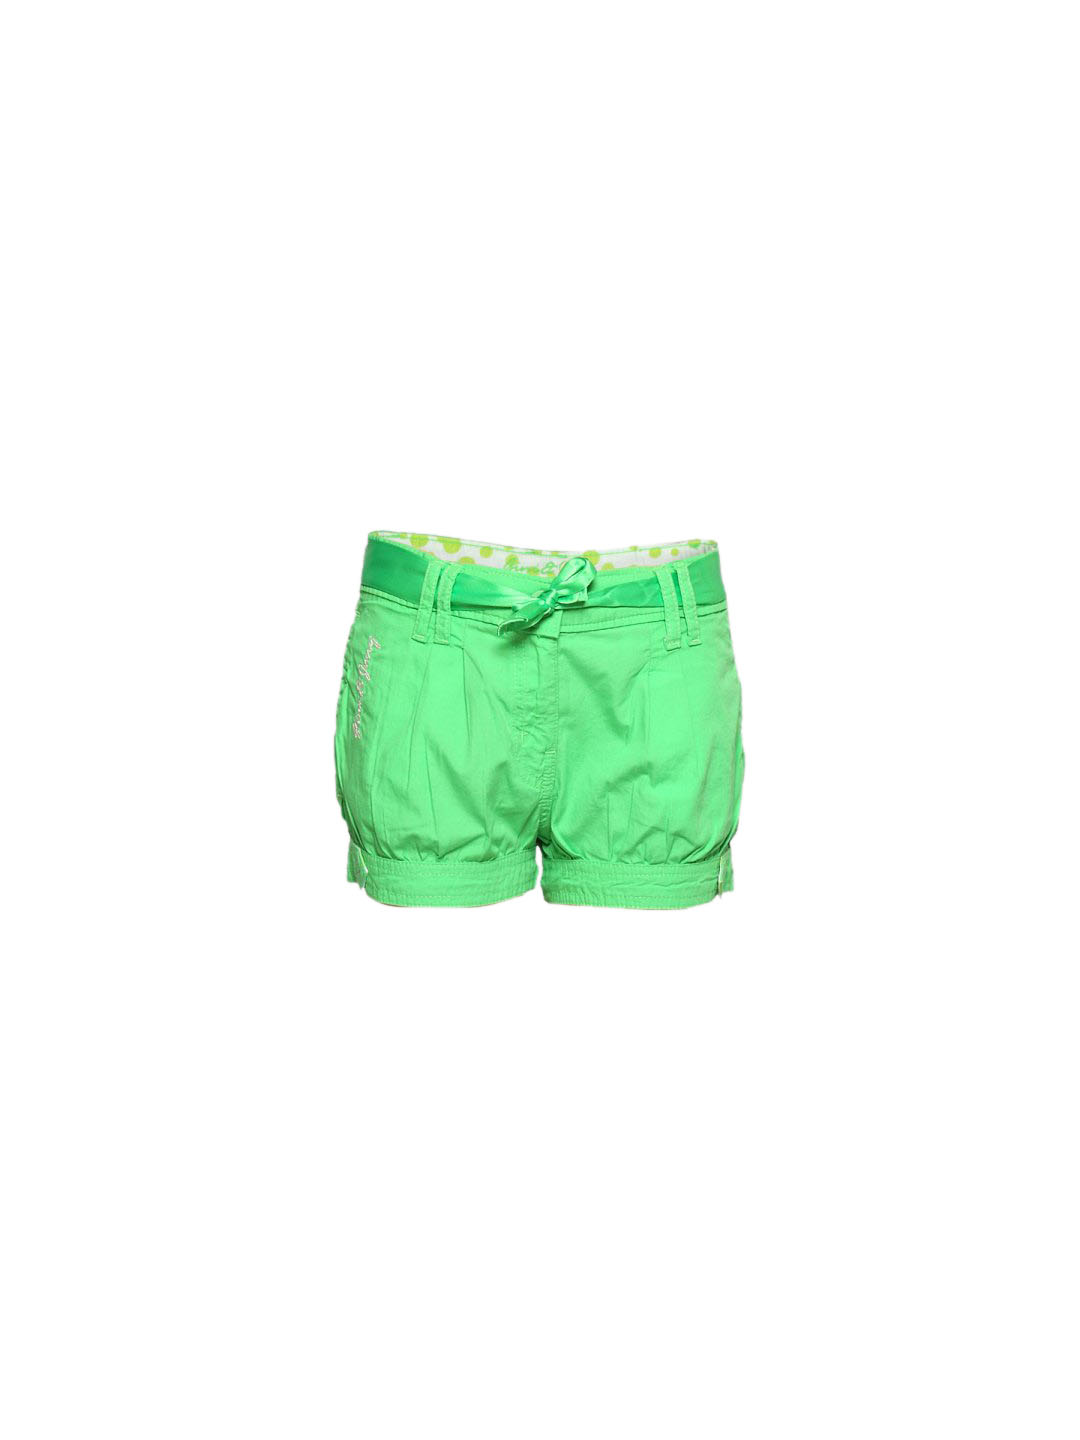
Gini and Jony Girl's Fenil Bright Green Kidswear
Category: Apparel / Bottomwear / Shorts
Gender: Women
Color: Green
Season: Summer 2011
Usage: Casual